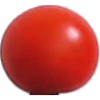
Label: Tomato Cherry Red 1